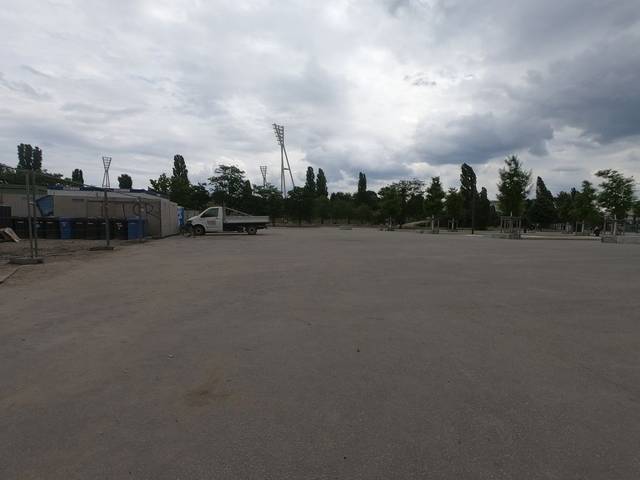
Region: Germany
Coordinates: 52.542, 13.402